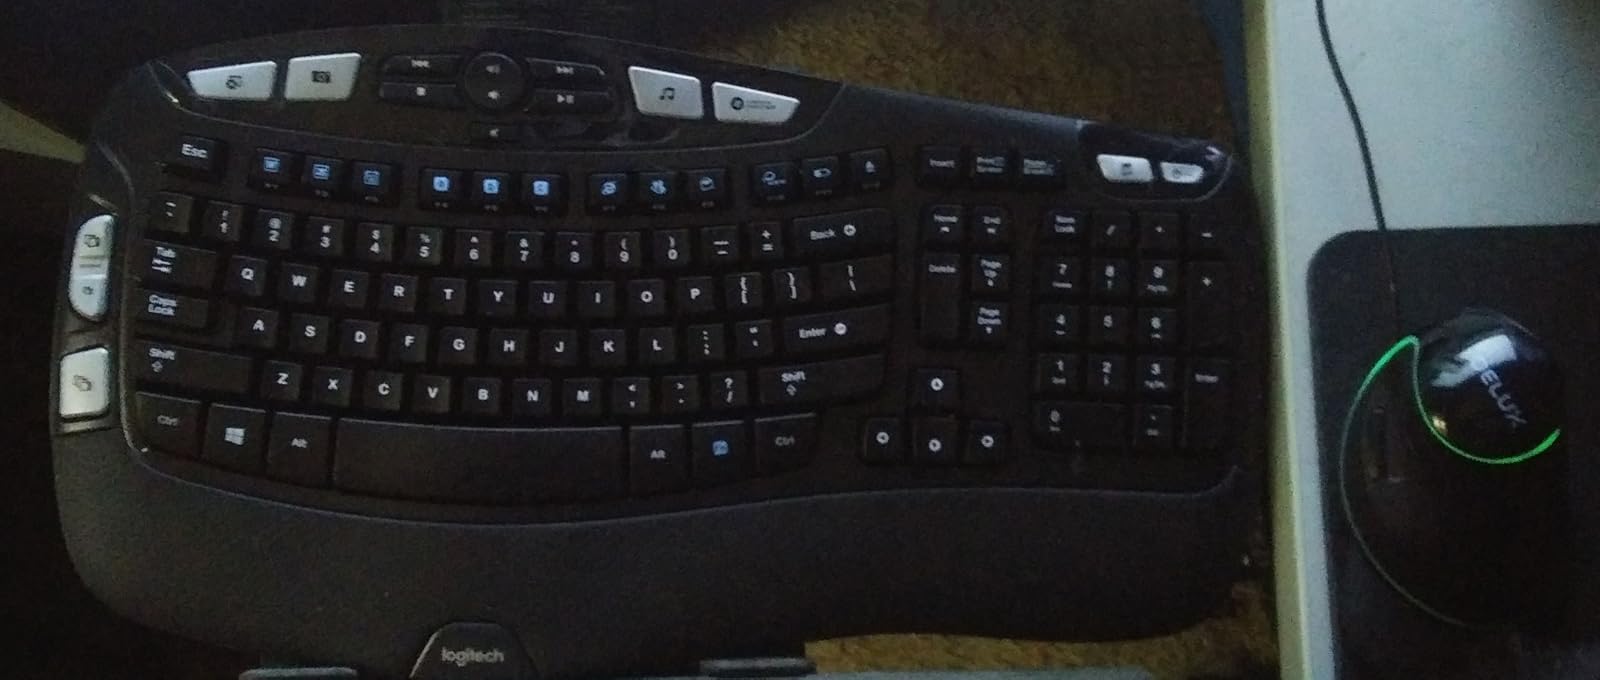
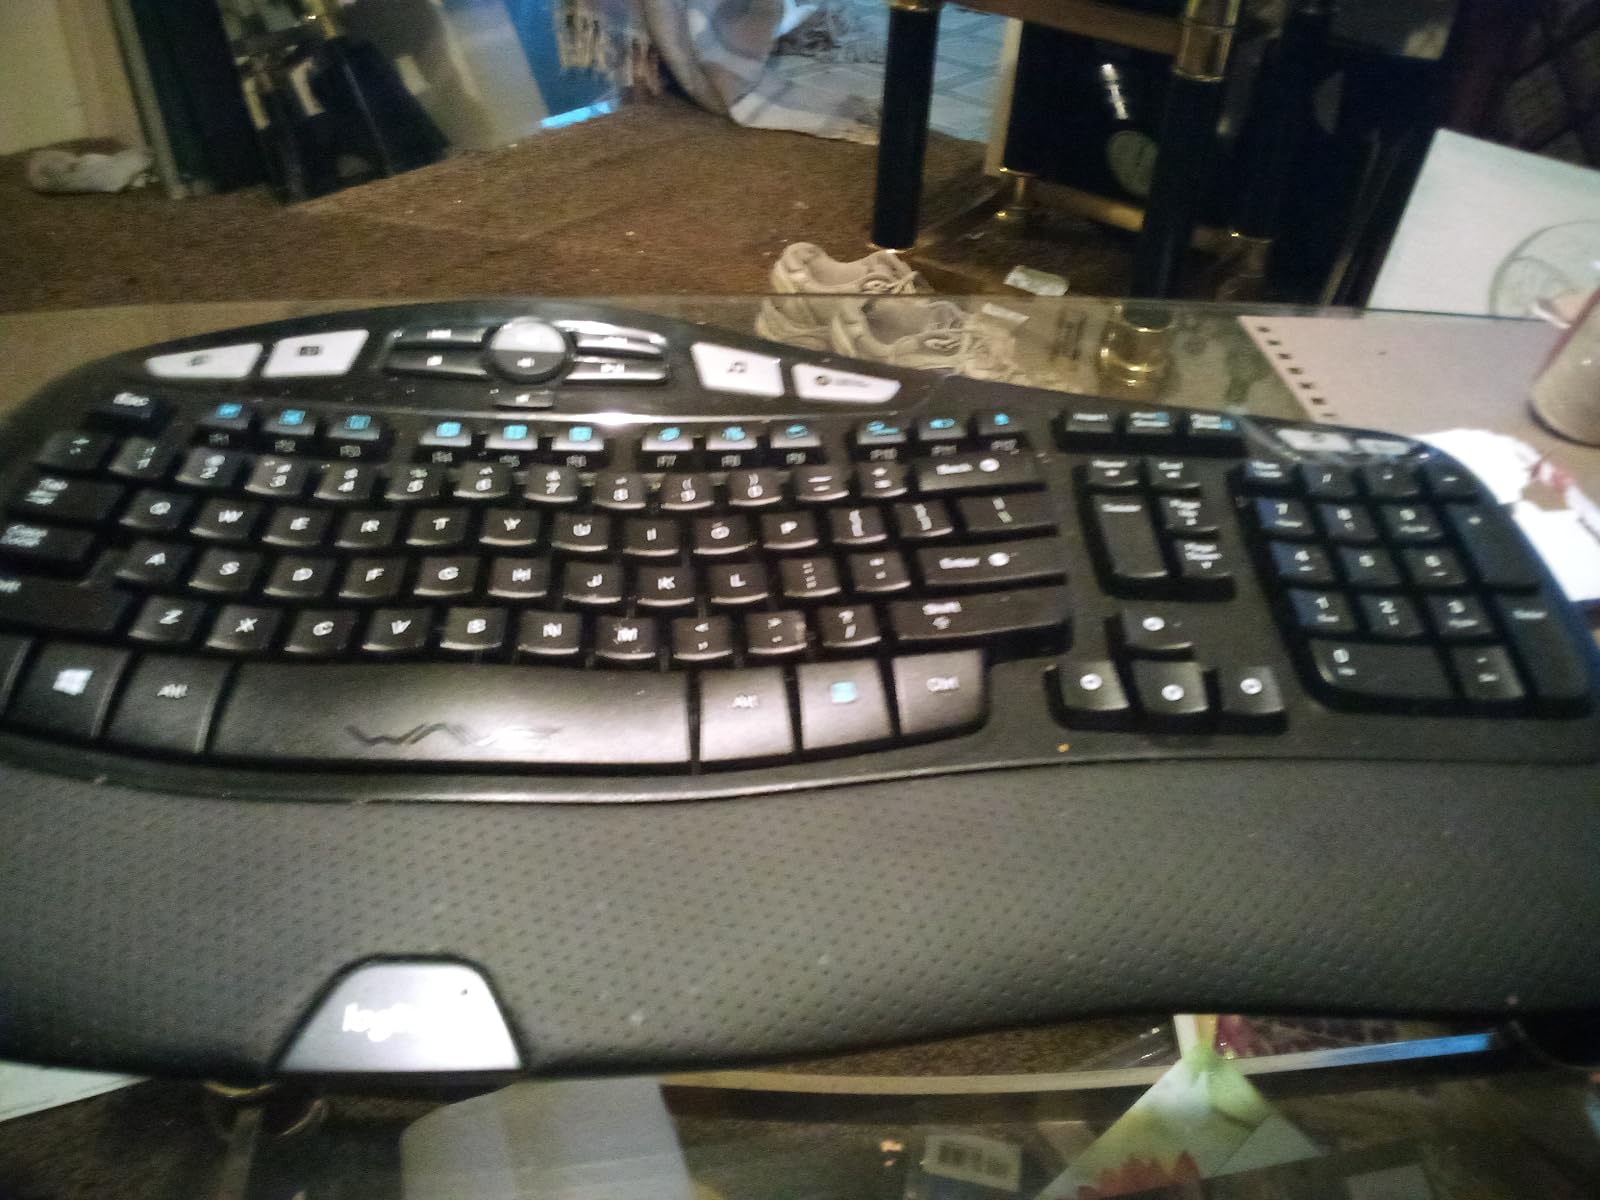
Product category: keyboard
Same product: yes